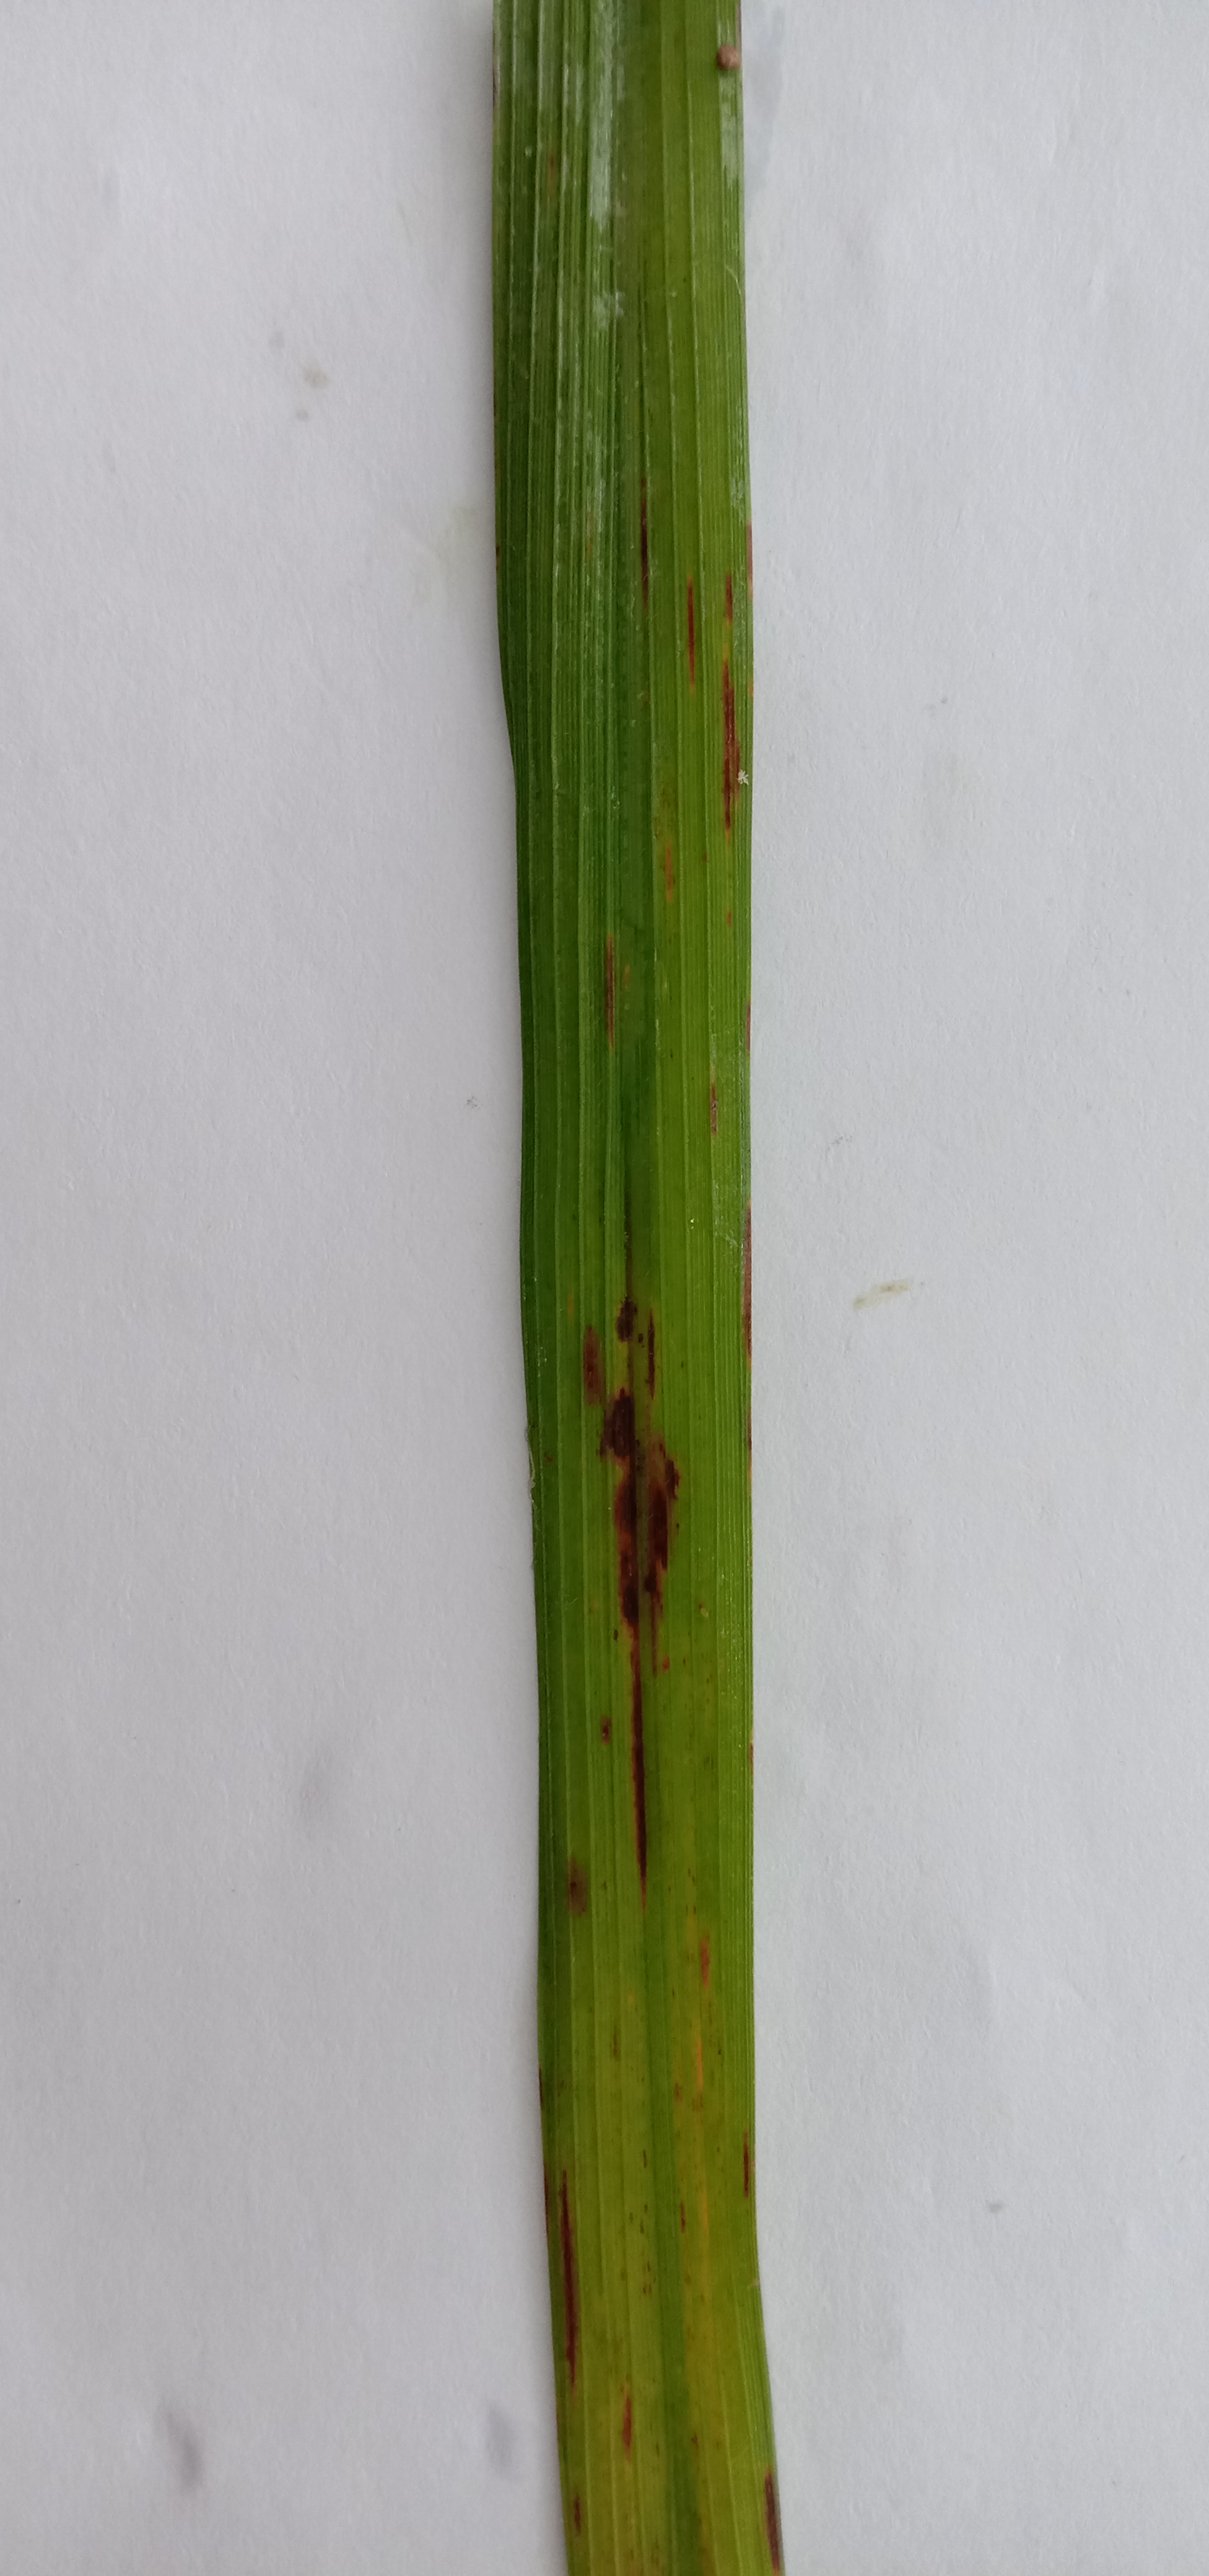
Label: Rice___Leaf_Blast